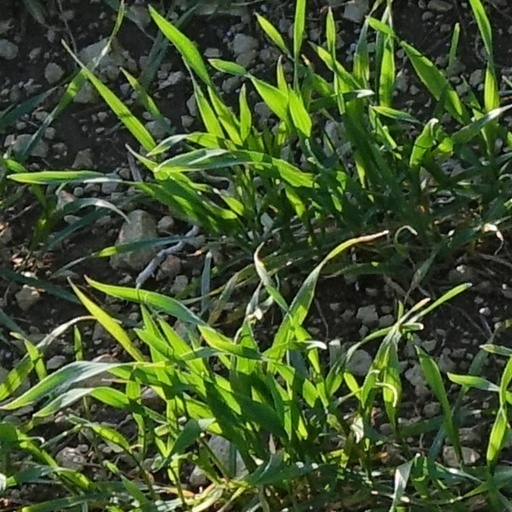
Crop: wheat